HMS Robust (1764)

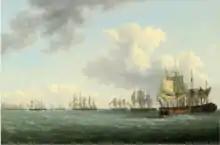
The "Robust" taking possession of the "Hoche" off Tory Island, 1798

In 1778 she was at the Battle of Ushant in Palliser's division of the fleet. Her captain, Alexander Hood, took Palliser's side in the subsequent court martial known as "the Keppel affair".